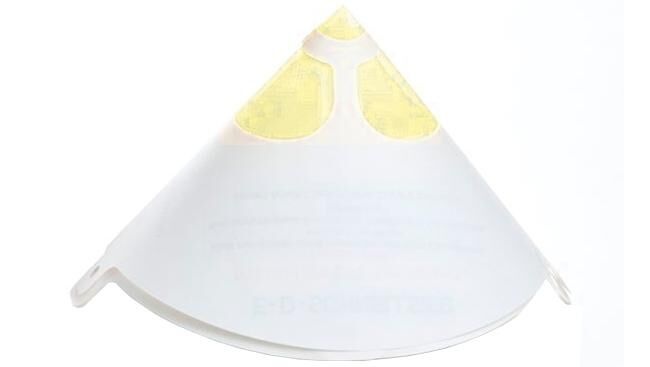
Profi Color lakzeef paint strainer nylon-fine
Brand: Profi Color
Category: Hardware > Tools > Paint Tools > Paint Strainers > Cone Strainers